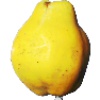
Label: Quince 1